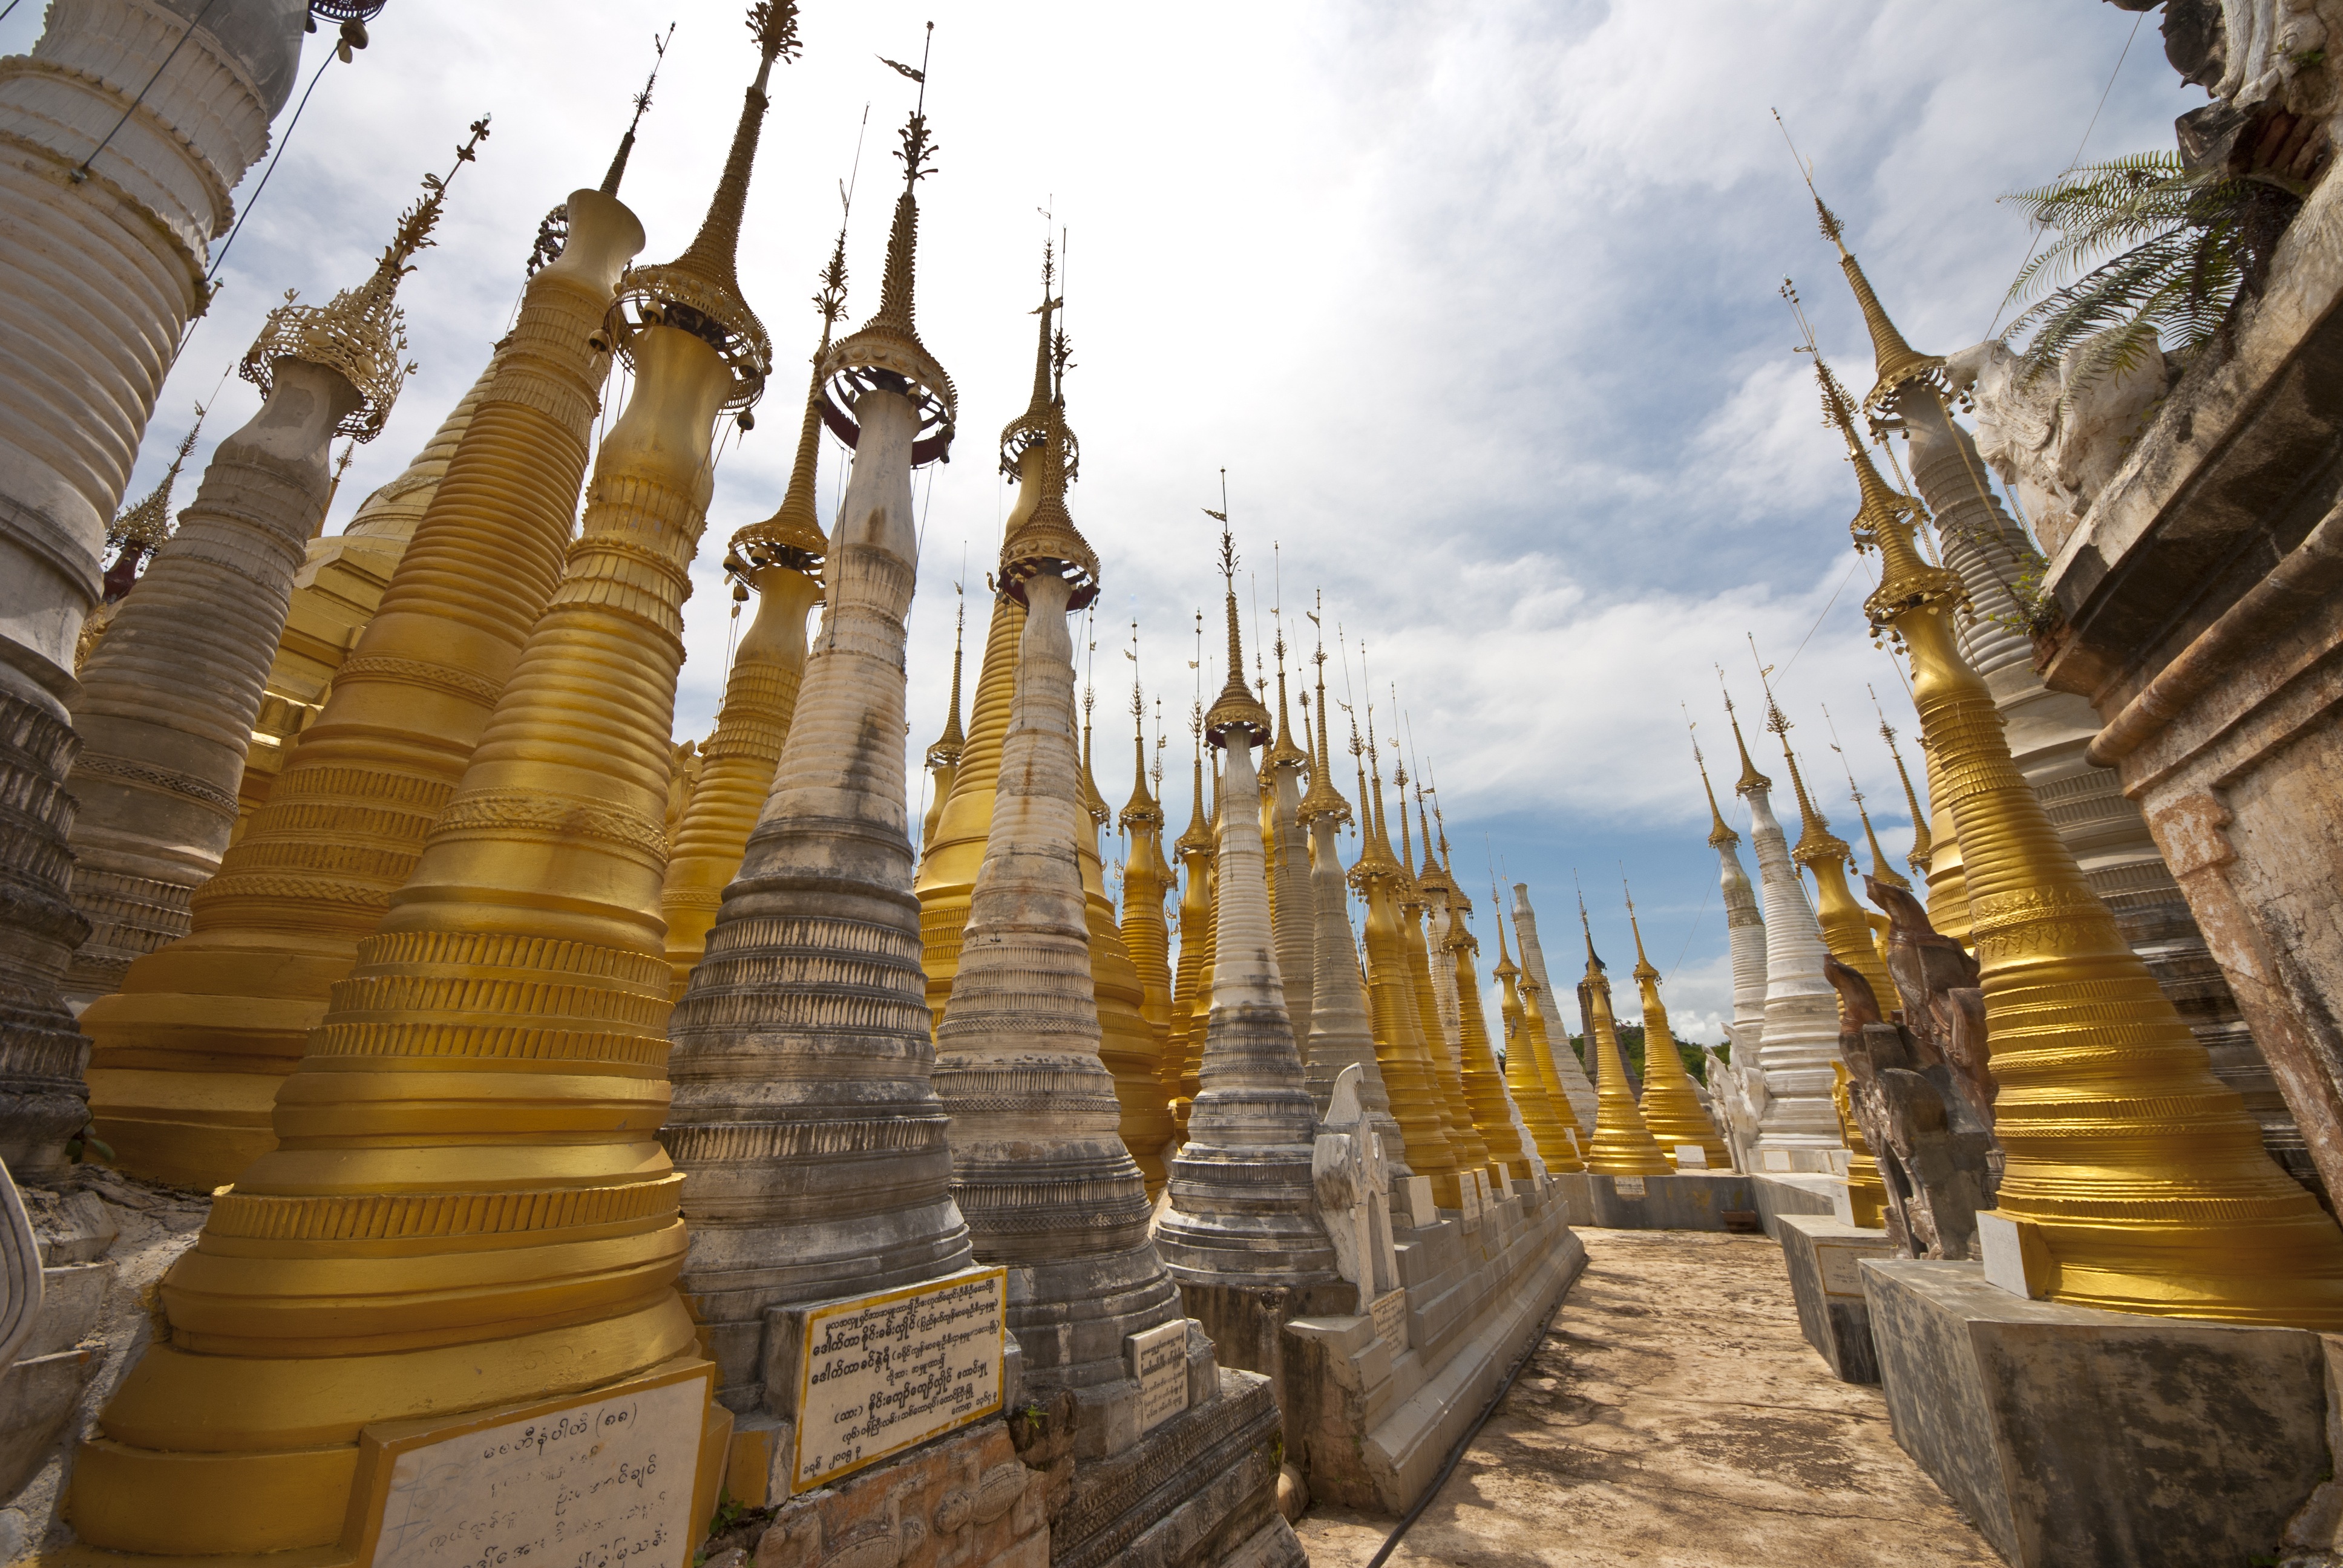
travel, statue, asia, landmark, tourism, place of worship, temple, pagoda, wat, myanmar, burma, hindu temple, historic site, ancient history